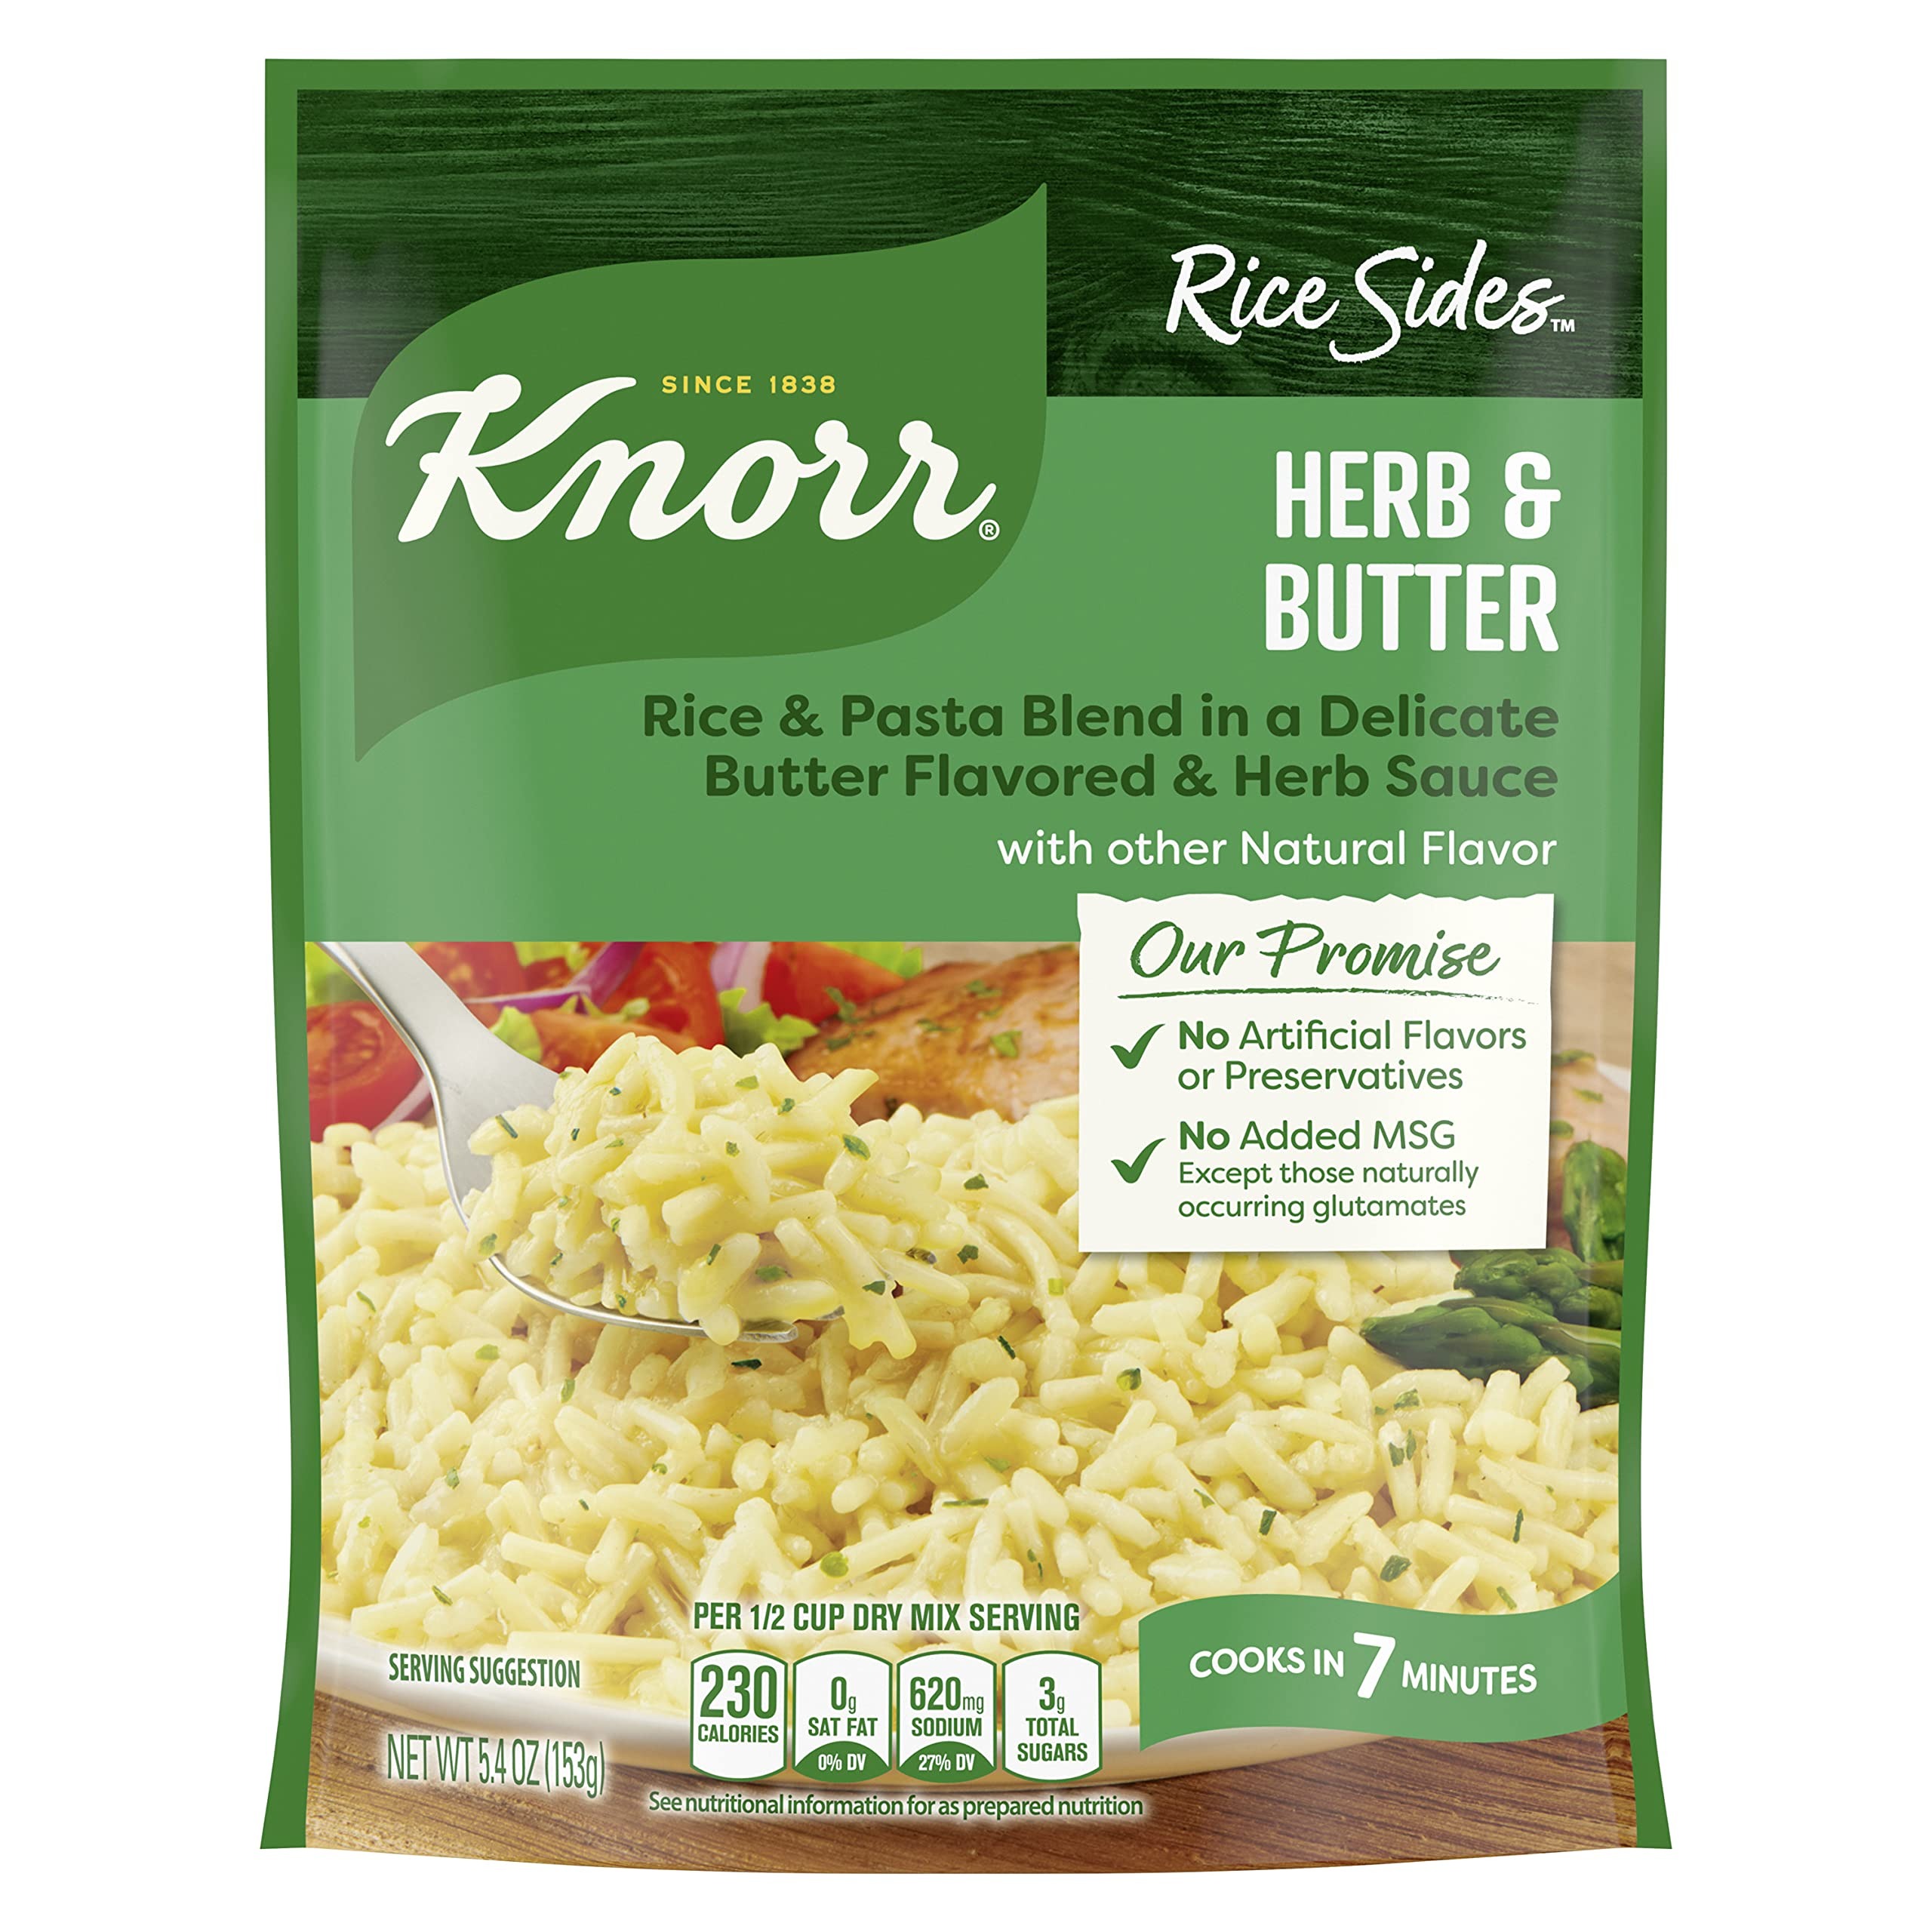
Item Name: Knorr Rice Sides For a Tasty Rice Side Dish Herb & Butter Long Grain Rice and Vermicelli Pasta Blend No Artificial Flavors, No Preservatives, No Added MSG 5.4 oz
Bullet Point 1: Knorr Rice Sides Herb & Butter is a rice and pasta blend side dish that enhances meals with amazing flavor
Bullet Point 2: Herb & Butter Rice Sides expertly combines oregano, rosemary, basil and thyme with a delicate butter sauce
Bullet Point 3: Knorr Rice Sides are quick and easy to prepare — they cook in just 7 minutes
Bullet Point 4: Knorr Rice Sides Herb & Butter contains no artificial flavors, no preservatives, and no added MSG, except those naturally occurring glutamates
Bullet Point 5: Our Herb & Butter rice can be part of a delicious Knorr recipe, or can be enjoyed as a rice side dish on its own
Bullet Point 6: You can easily prepare Knorr Rice Sides on the stove or in a microwave
Value: 5.4
Unit: Ounce

Price: 1.28